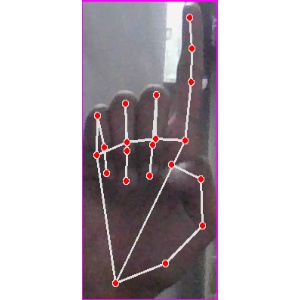
अक्षर: क